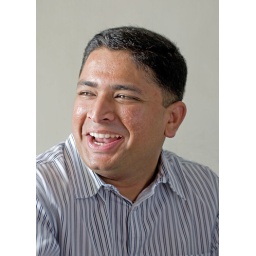
Portrait taken in available light. Light source:Open door to the left of model reflector white paper to the left.